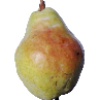
Label: pear_williams